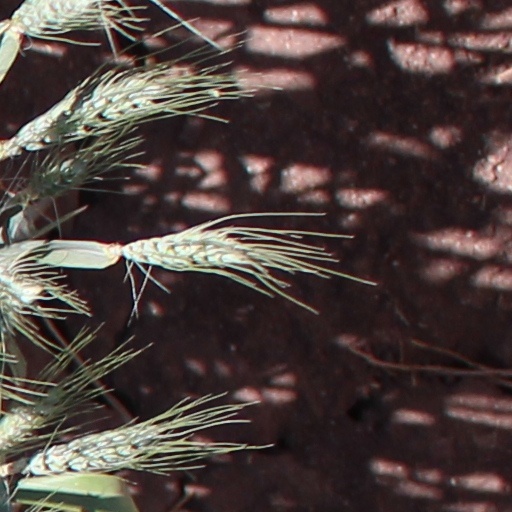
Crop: wheat